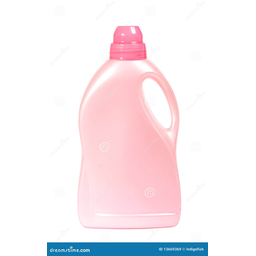
Label: plastic